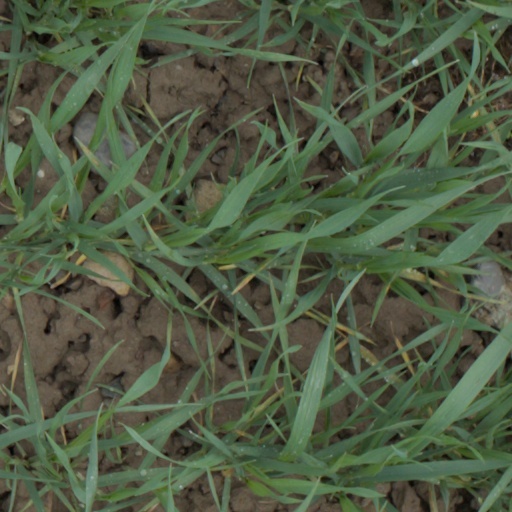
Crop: wheat